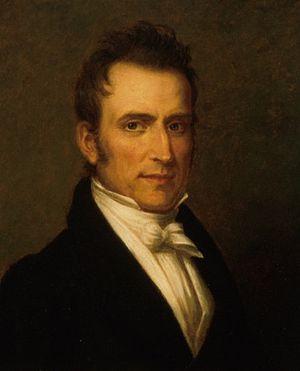
John McLean est un juriste et homme politique américain. Il fut membre du Congrès, juge à la Cour suprême de l'Ohio puis à la Cour suprême des États-Unis. Il fut candidat à l'élection présidentielle de 1832.